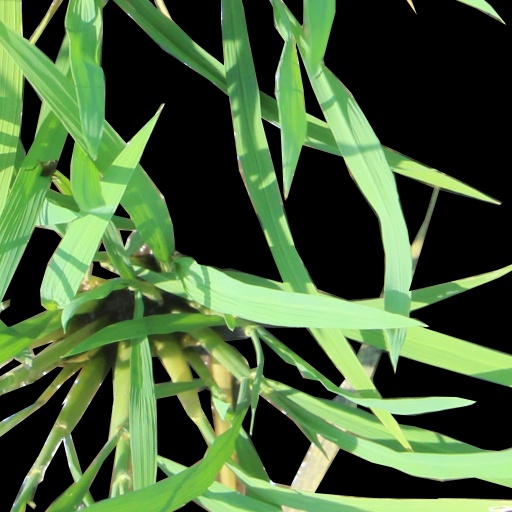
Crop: rice